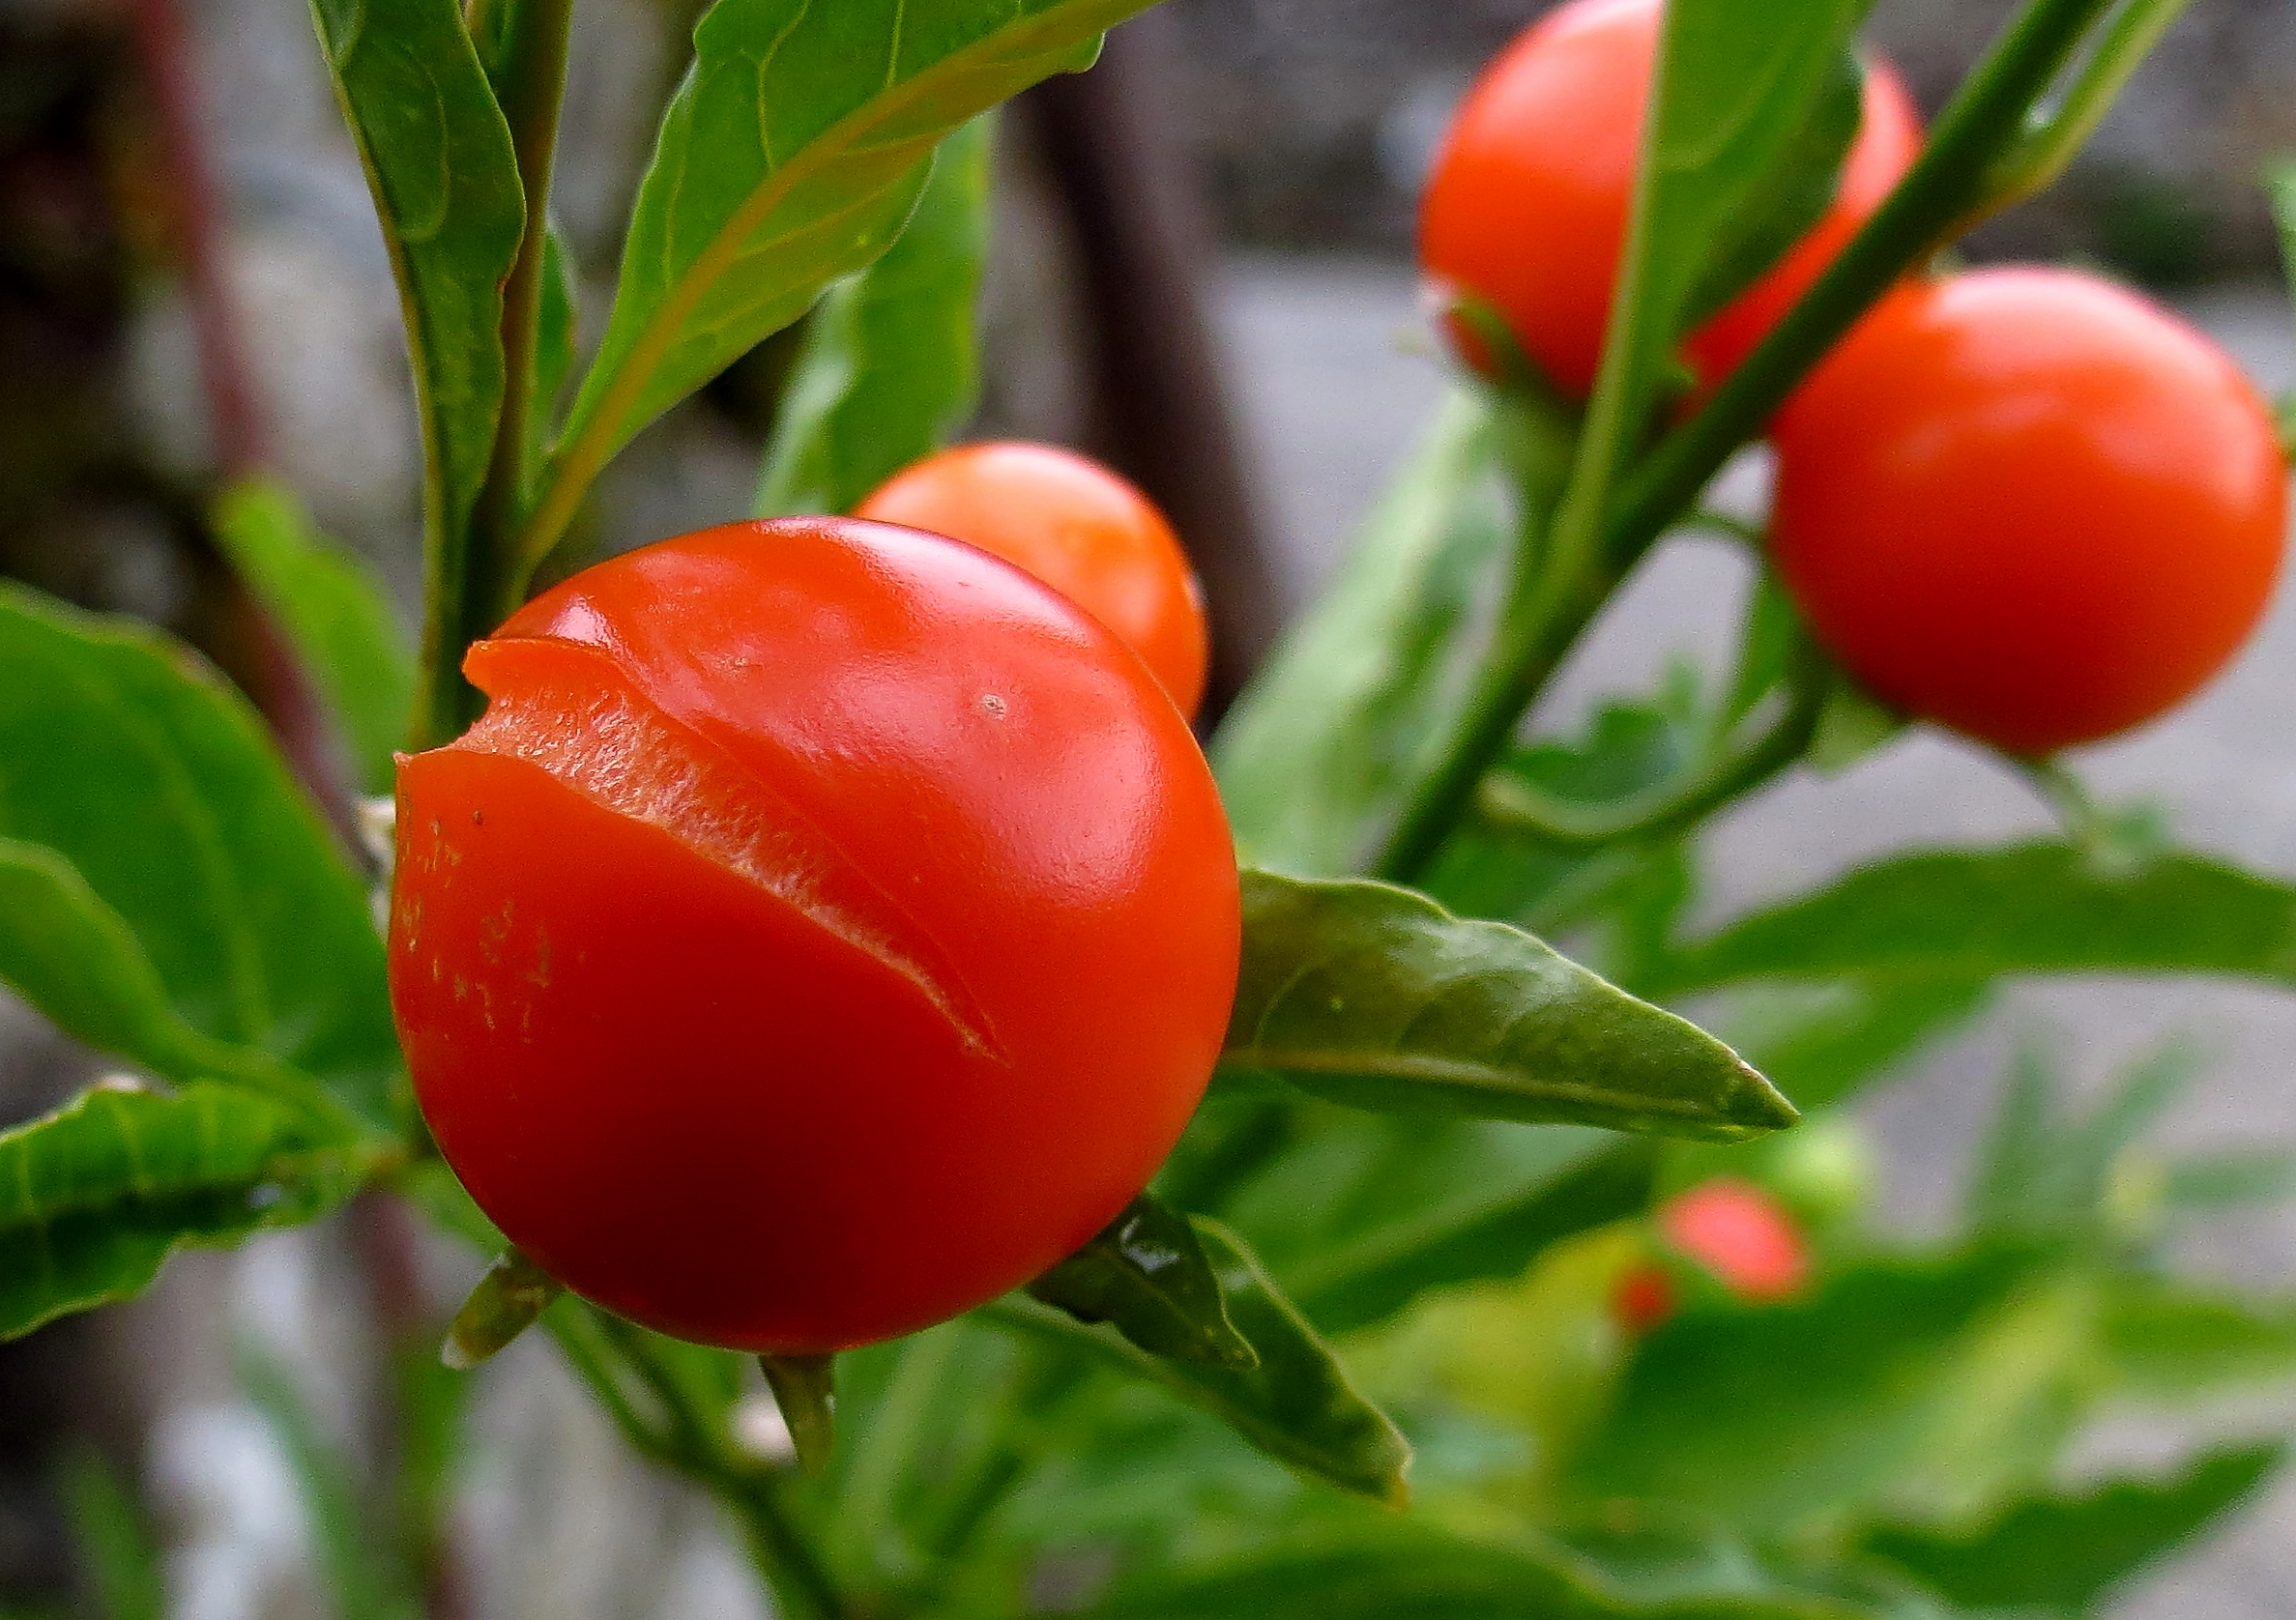
nature, plant, fruit, flower, food, produce, vegetable, macro, tomato, flowers, peppers, naturaleza, flores, ggl1, gaby1, canonpowershotsx40hs, flowering plant, acerola, malpighia, chili pepper, cayenne pepper, land plant, bird's eye chili, bell peppers and chili peppers, habanero chili